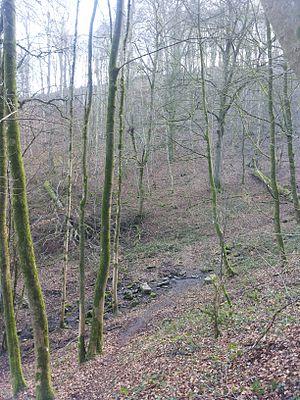
Source de Saint-Thibaut, Marcourt, Rendeux, Belgique